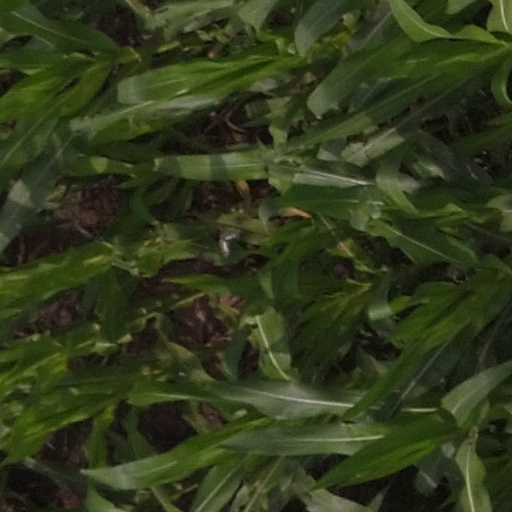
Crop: maize; corn